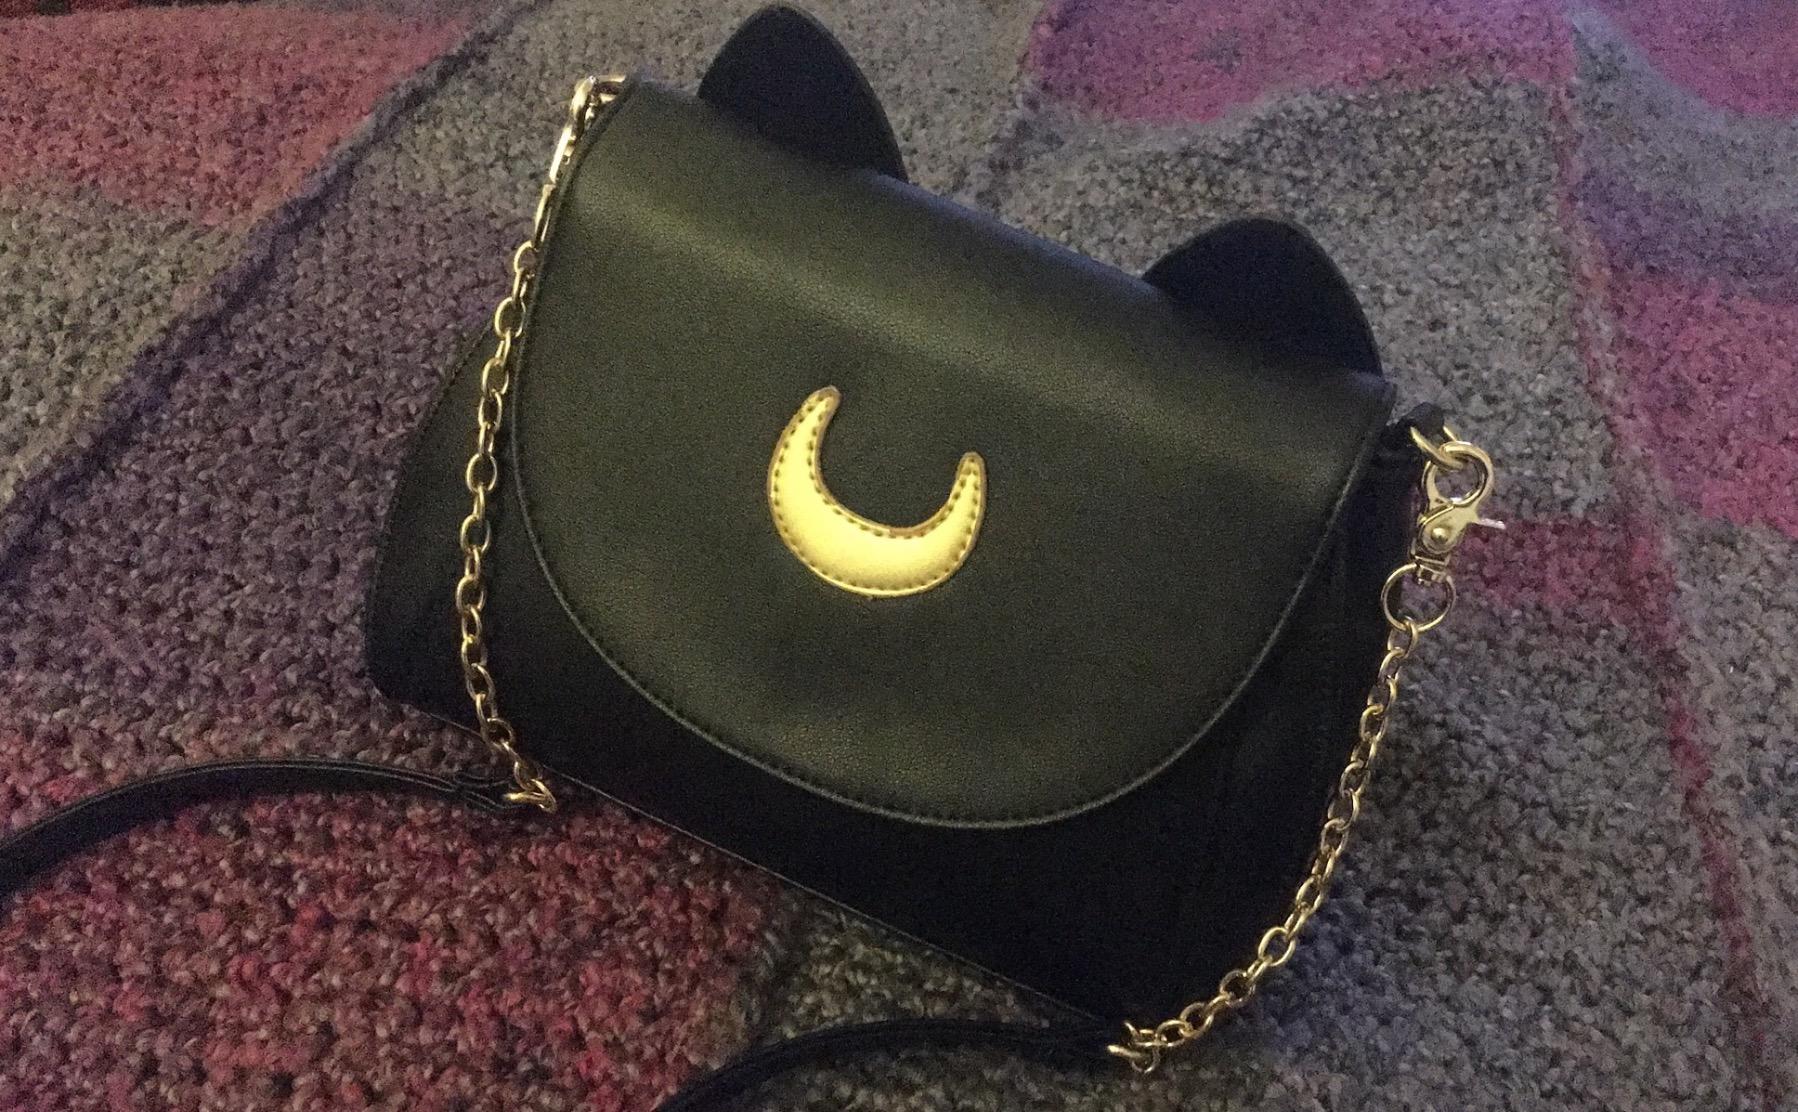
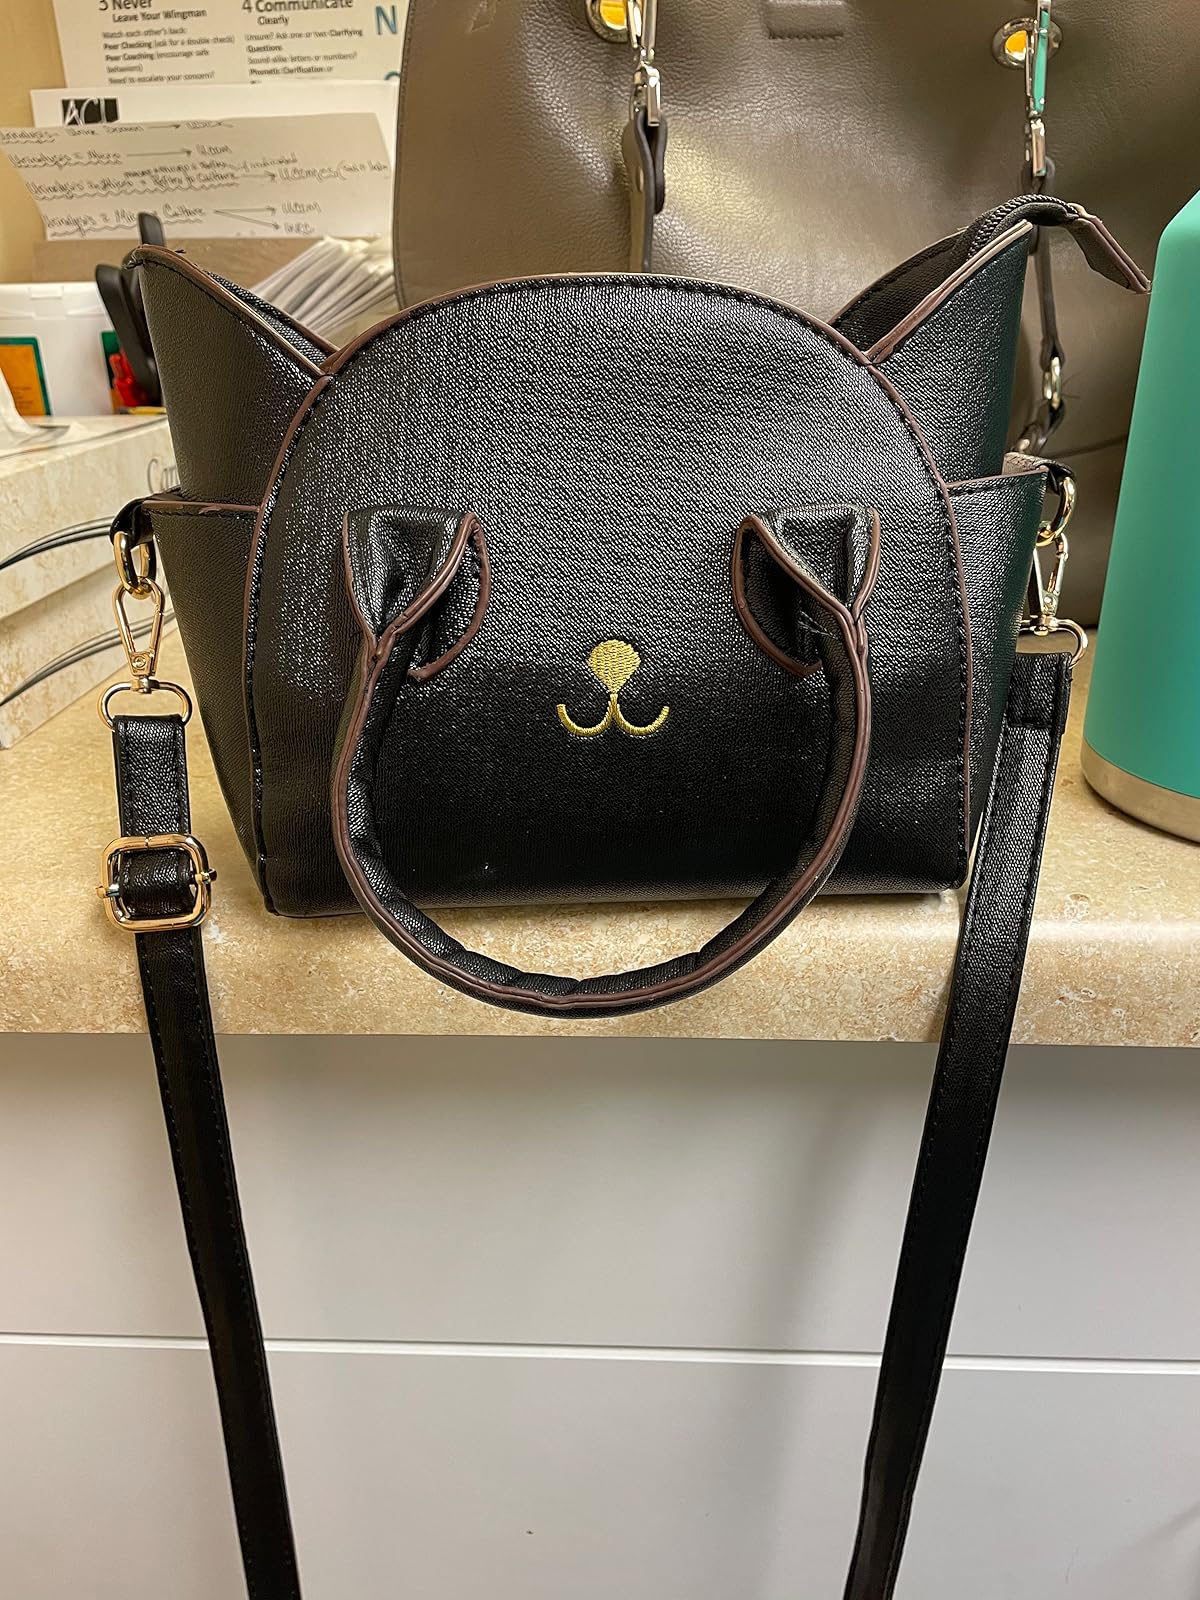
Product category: accessories_handbag
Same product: no